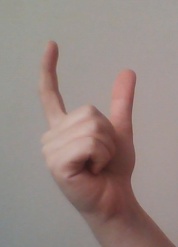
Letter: nun